Bradley Martin

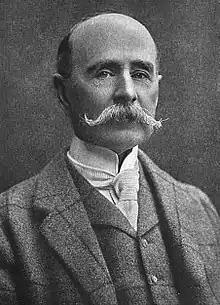

Bradley Martin (December 18, 1841 – February 5, 1913) was an American socialite known for giving the Bradley-Martin costume ball at the Waldorf Hotel in New York City on the night of February 10, 1897.